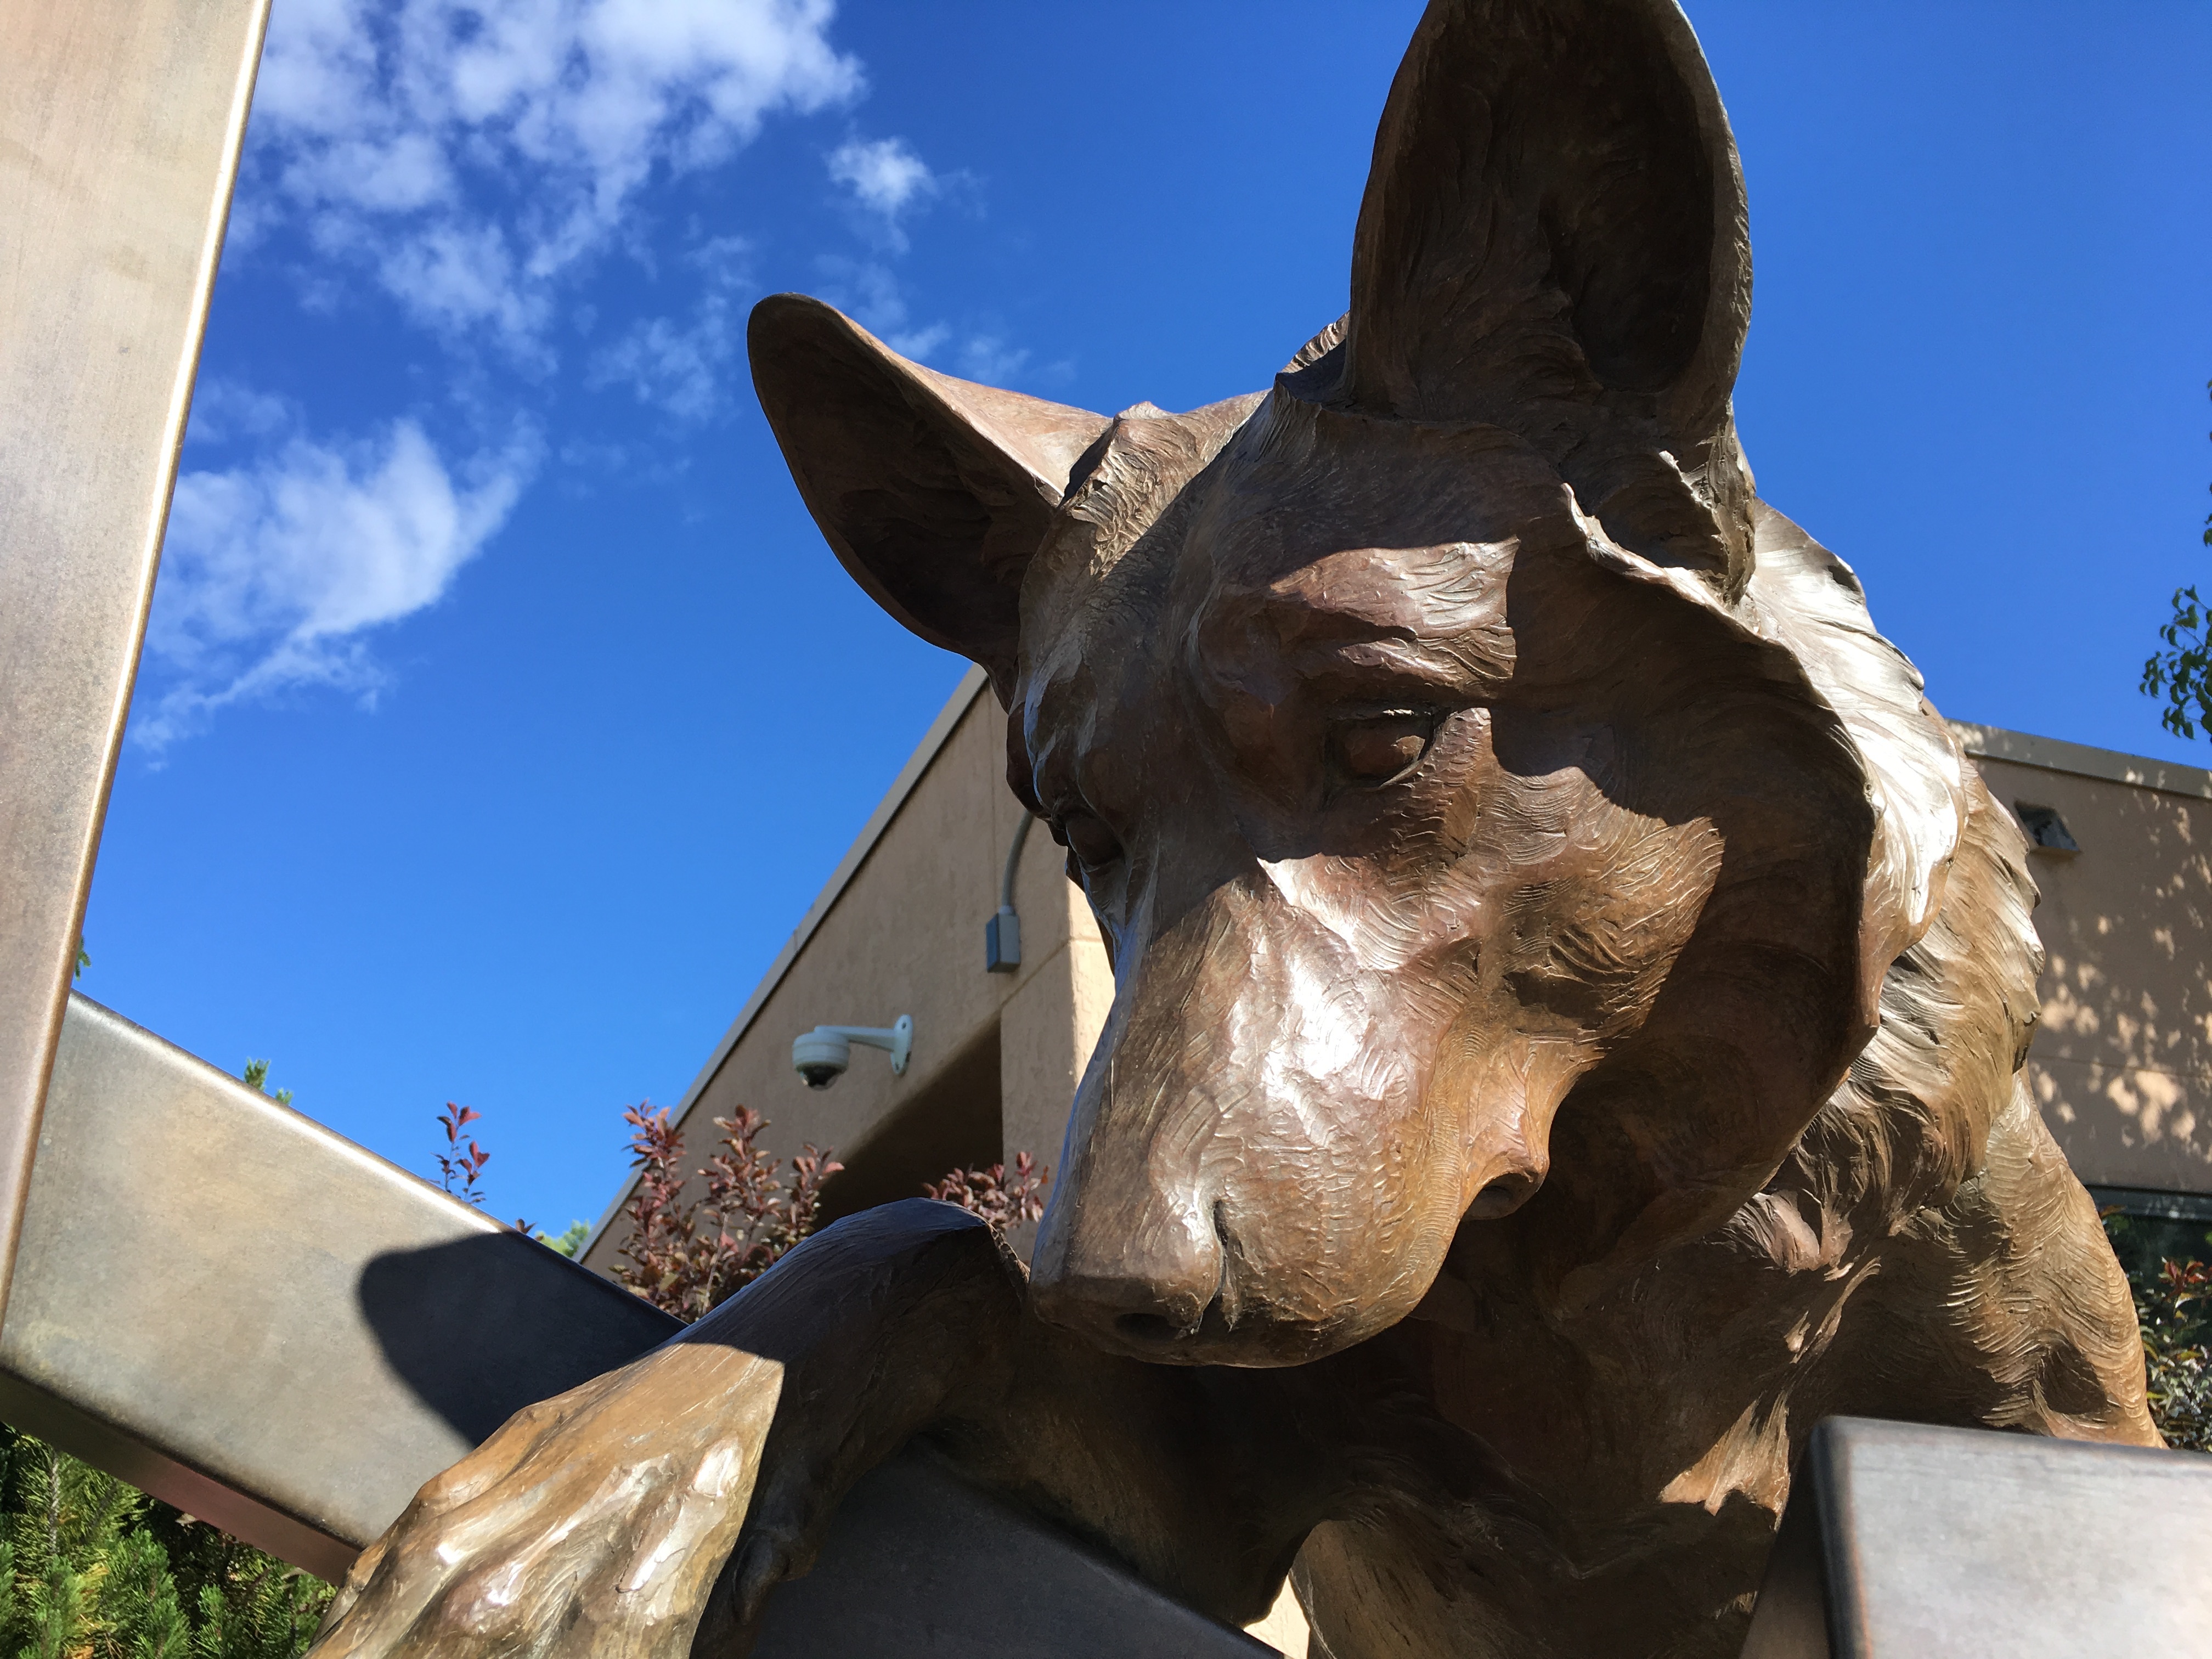
monument, statue, sculpture, art, horse like mammal